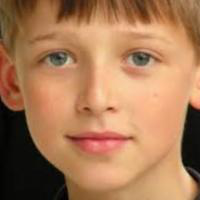
Age group: age 01-10